Fire department

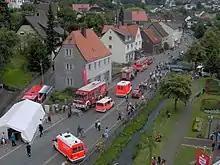
Aerial photograph of a public display by the German Fire Services

Fire departments are organized in a system of administration, services, training, and operations; for example: